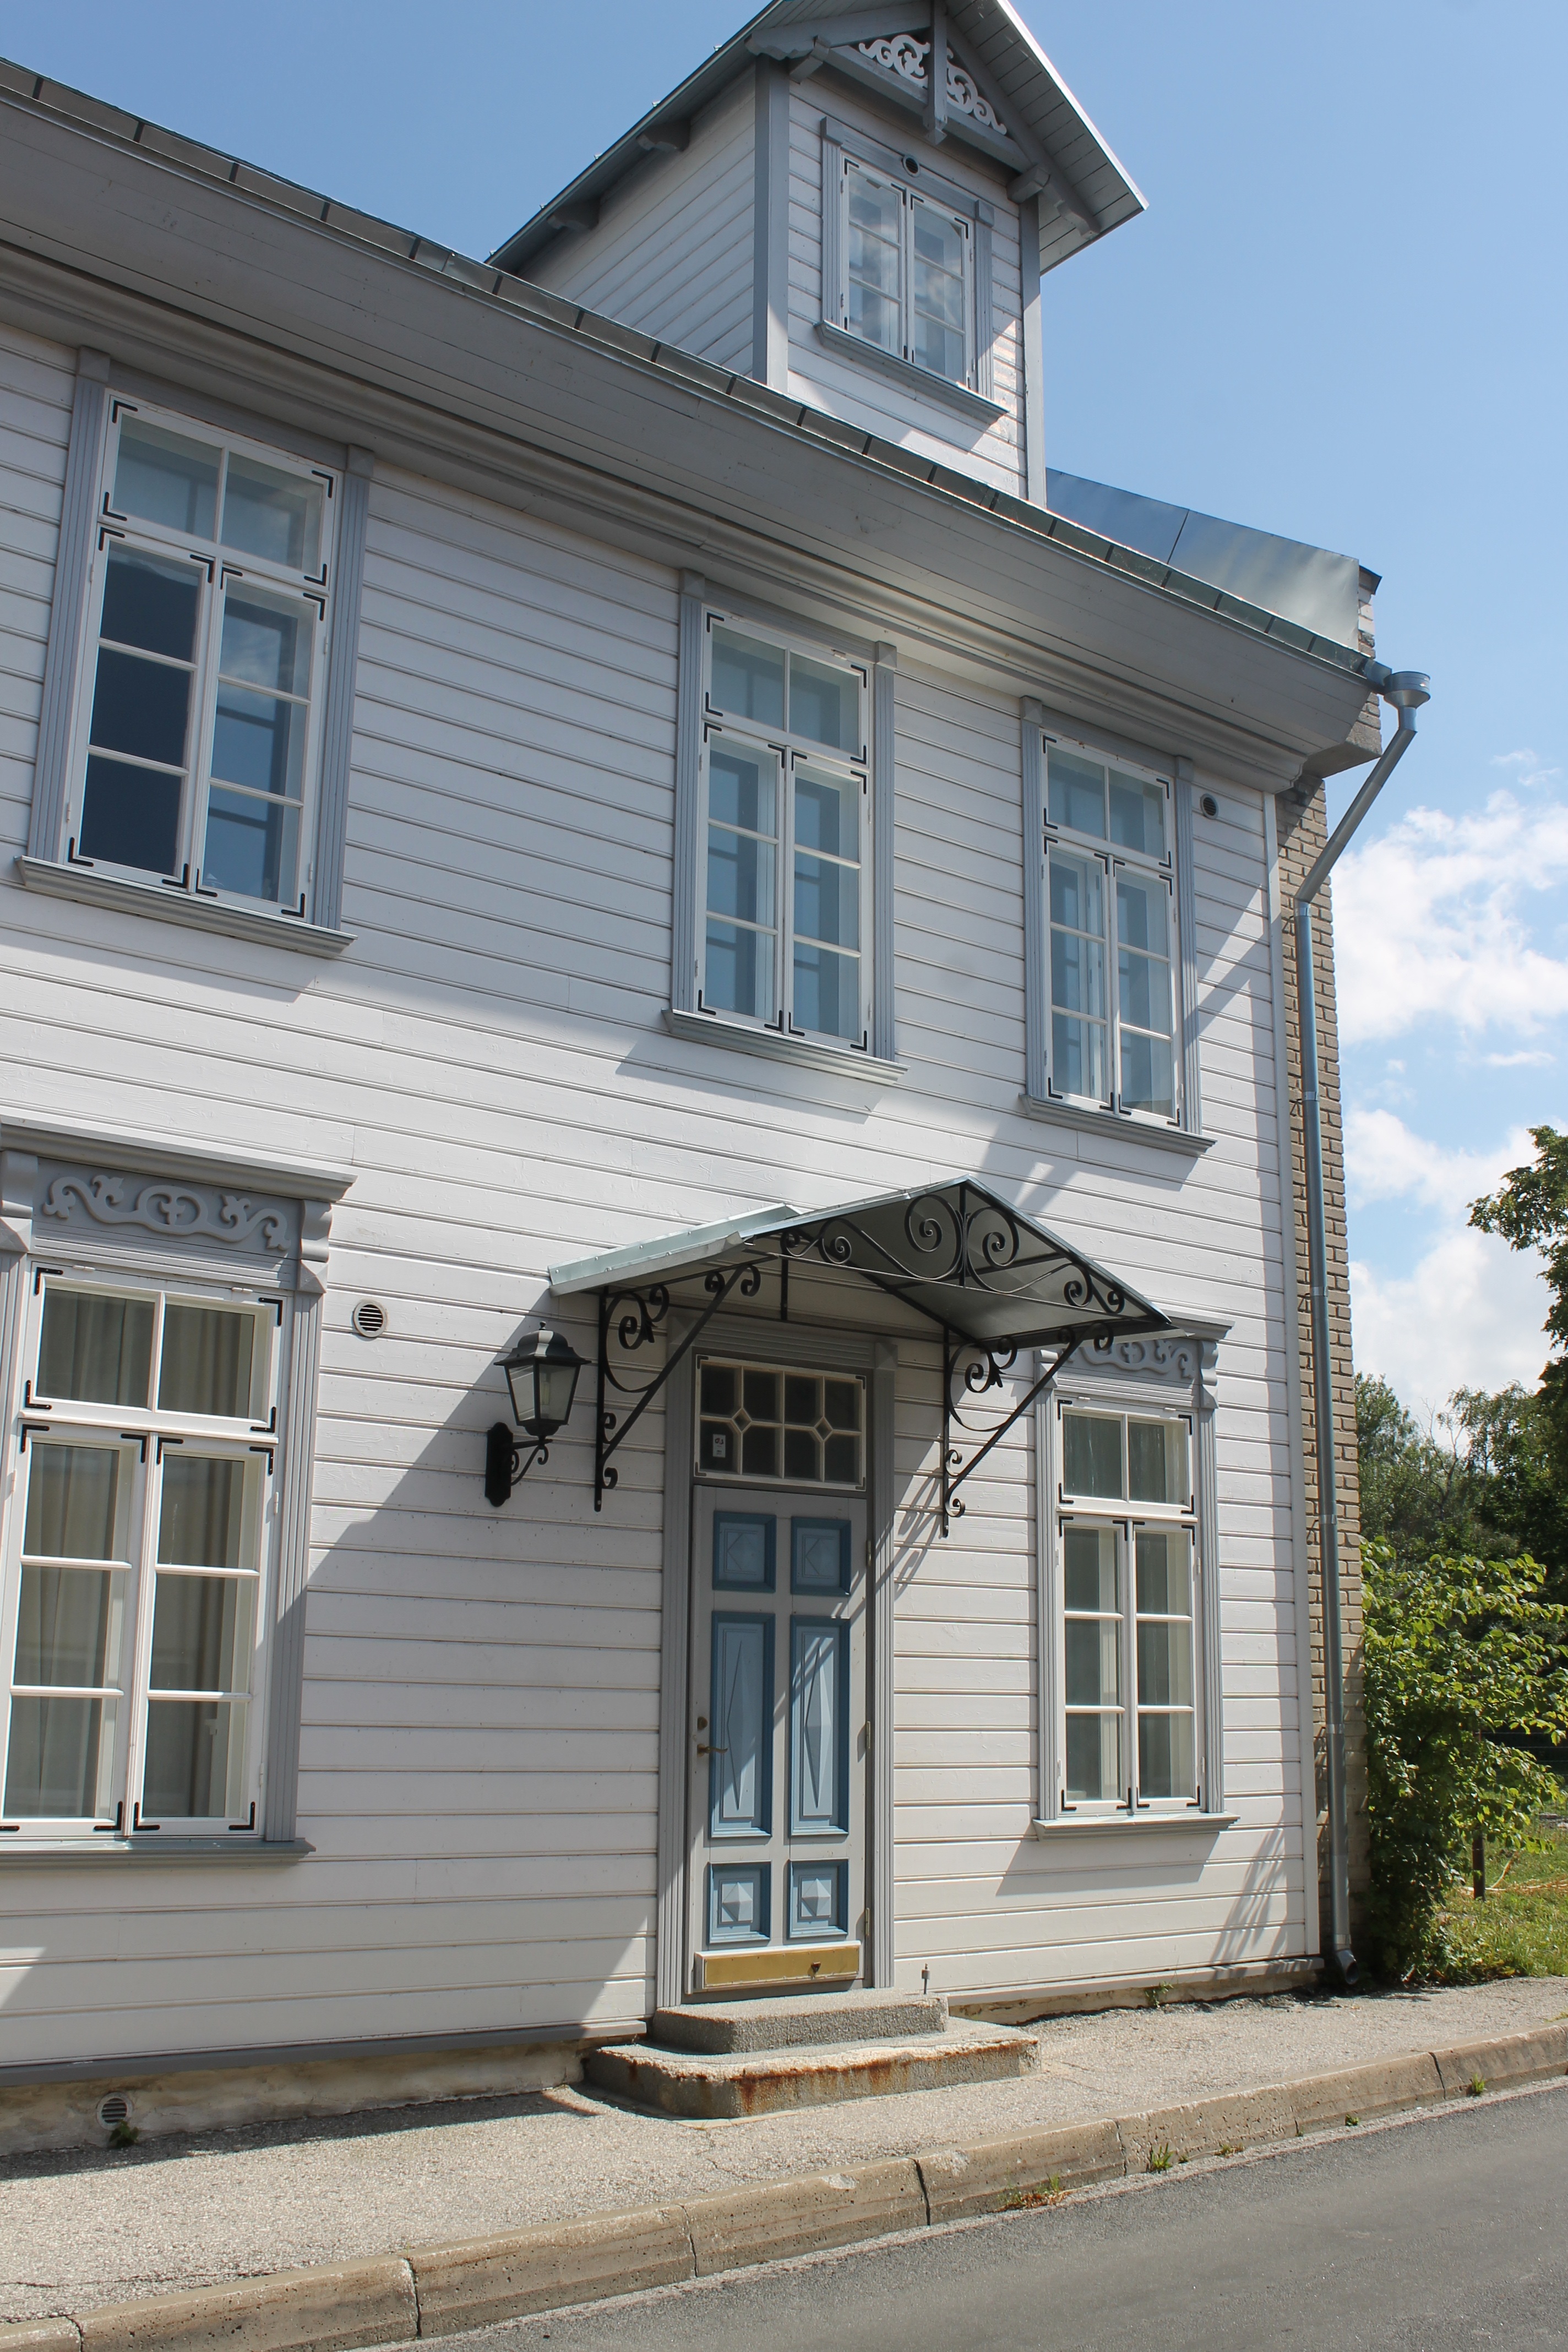
architecture, house, window, roof, building, old, home, porch, summer, suburb, cottage, holiday, facade, property, old building, estate, siding, neighbourhood, residential area